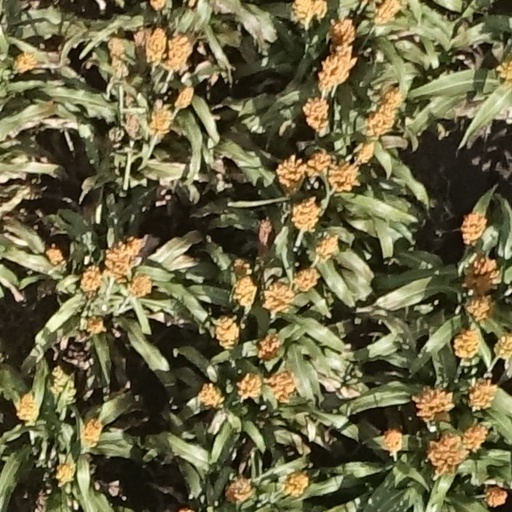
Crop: sorghum